Ross Kolby

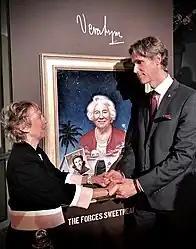

In 2013 he produced and appeared in the documentary film "And the truth shall make you free" about the child abuse in the Catholic Church.